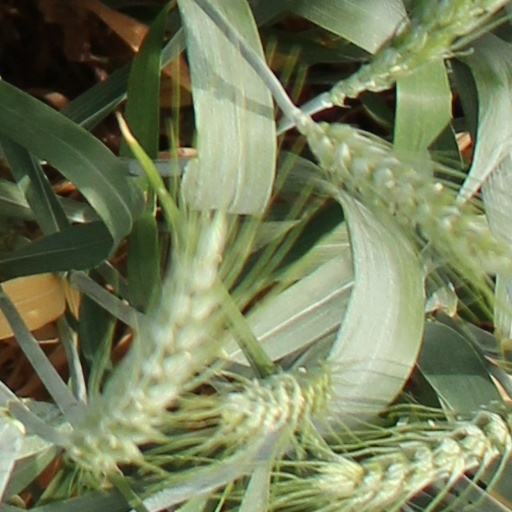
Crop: wheat